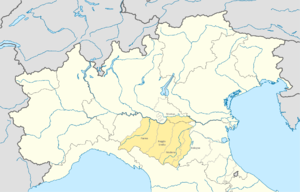
Le parmigiano reggiano, est l'appellation d'origine d'un fromage italien de lait de vache, fabriqué dans une zone limitée de l'Émilie-Romagne, au sud de la Lombardie.